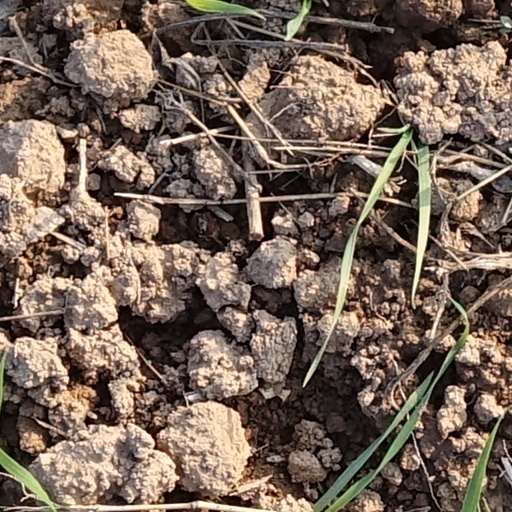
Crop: wheat